Sidney Smith (cartoonist)

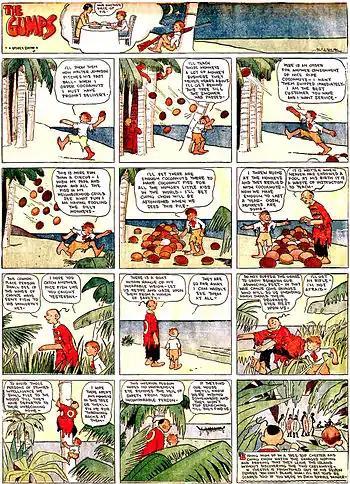
Sidney Smith's "The Gumps" (March 8, 1925)

In 1922, Smith signed a million-dollar contract ($100,000 per year for ten years). Two years later, he published the 183-page "Andy Gump, His Life Story" (1924). On October 20, 1935, he signed a new contract, giving him $150,000 a year. On his way home from signing that contract, he died in a head-on collision. He was 58 years old. It is often reported that Smith crashed a brand new Rolls-Royce that was given to him by "The Chicago Tribune" at this time. This is only a legend. Smith was given a Rolls-Royce Silver Ghost, chassis number 14MG, in 1922, not in 1935. The car in which Smith died was a "small sedan."